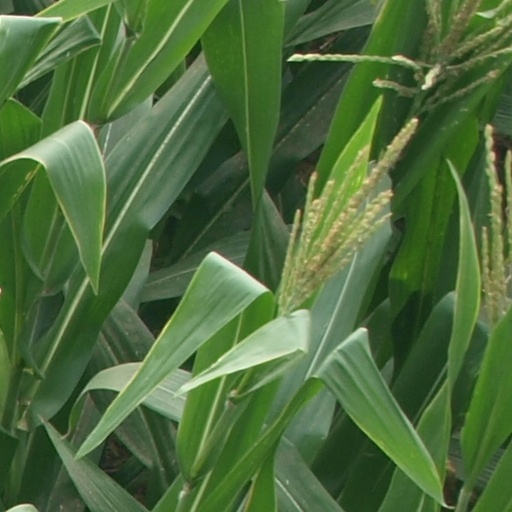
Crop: maize; corn